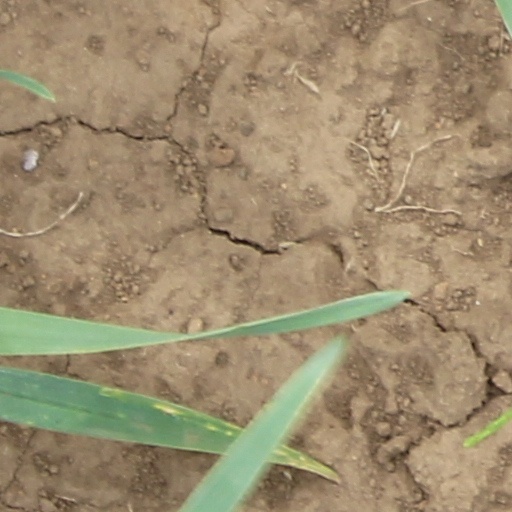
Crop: wheat